Socket wrench

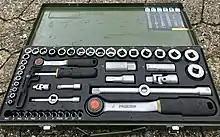
A typical professional grade socket set in a metal box. It contains two ratcheting socket wrenches (-inch and -inch), various extensions for each of the wrenches, an assortment of sockets for each wrench, and a variety of bits fitting on the smaller wrench for different types of screws. The image contains annotated descriptions for each item, visible when enlarged.

These are some of the common accessories that are used with -inch, -inch, -inch (and so on) socket wrenches: